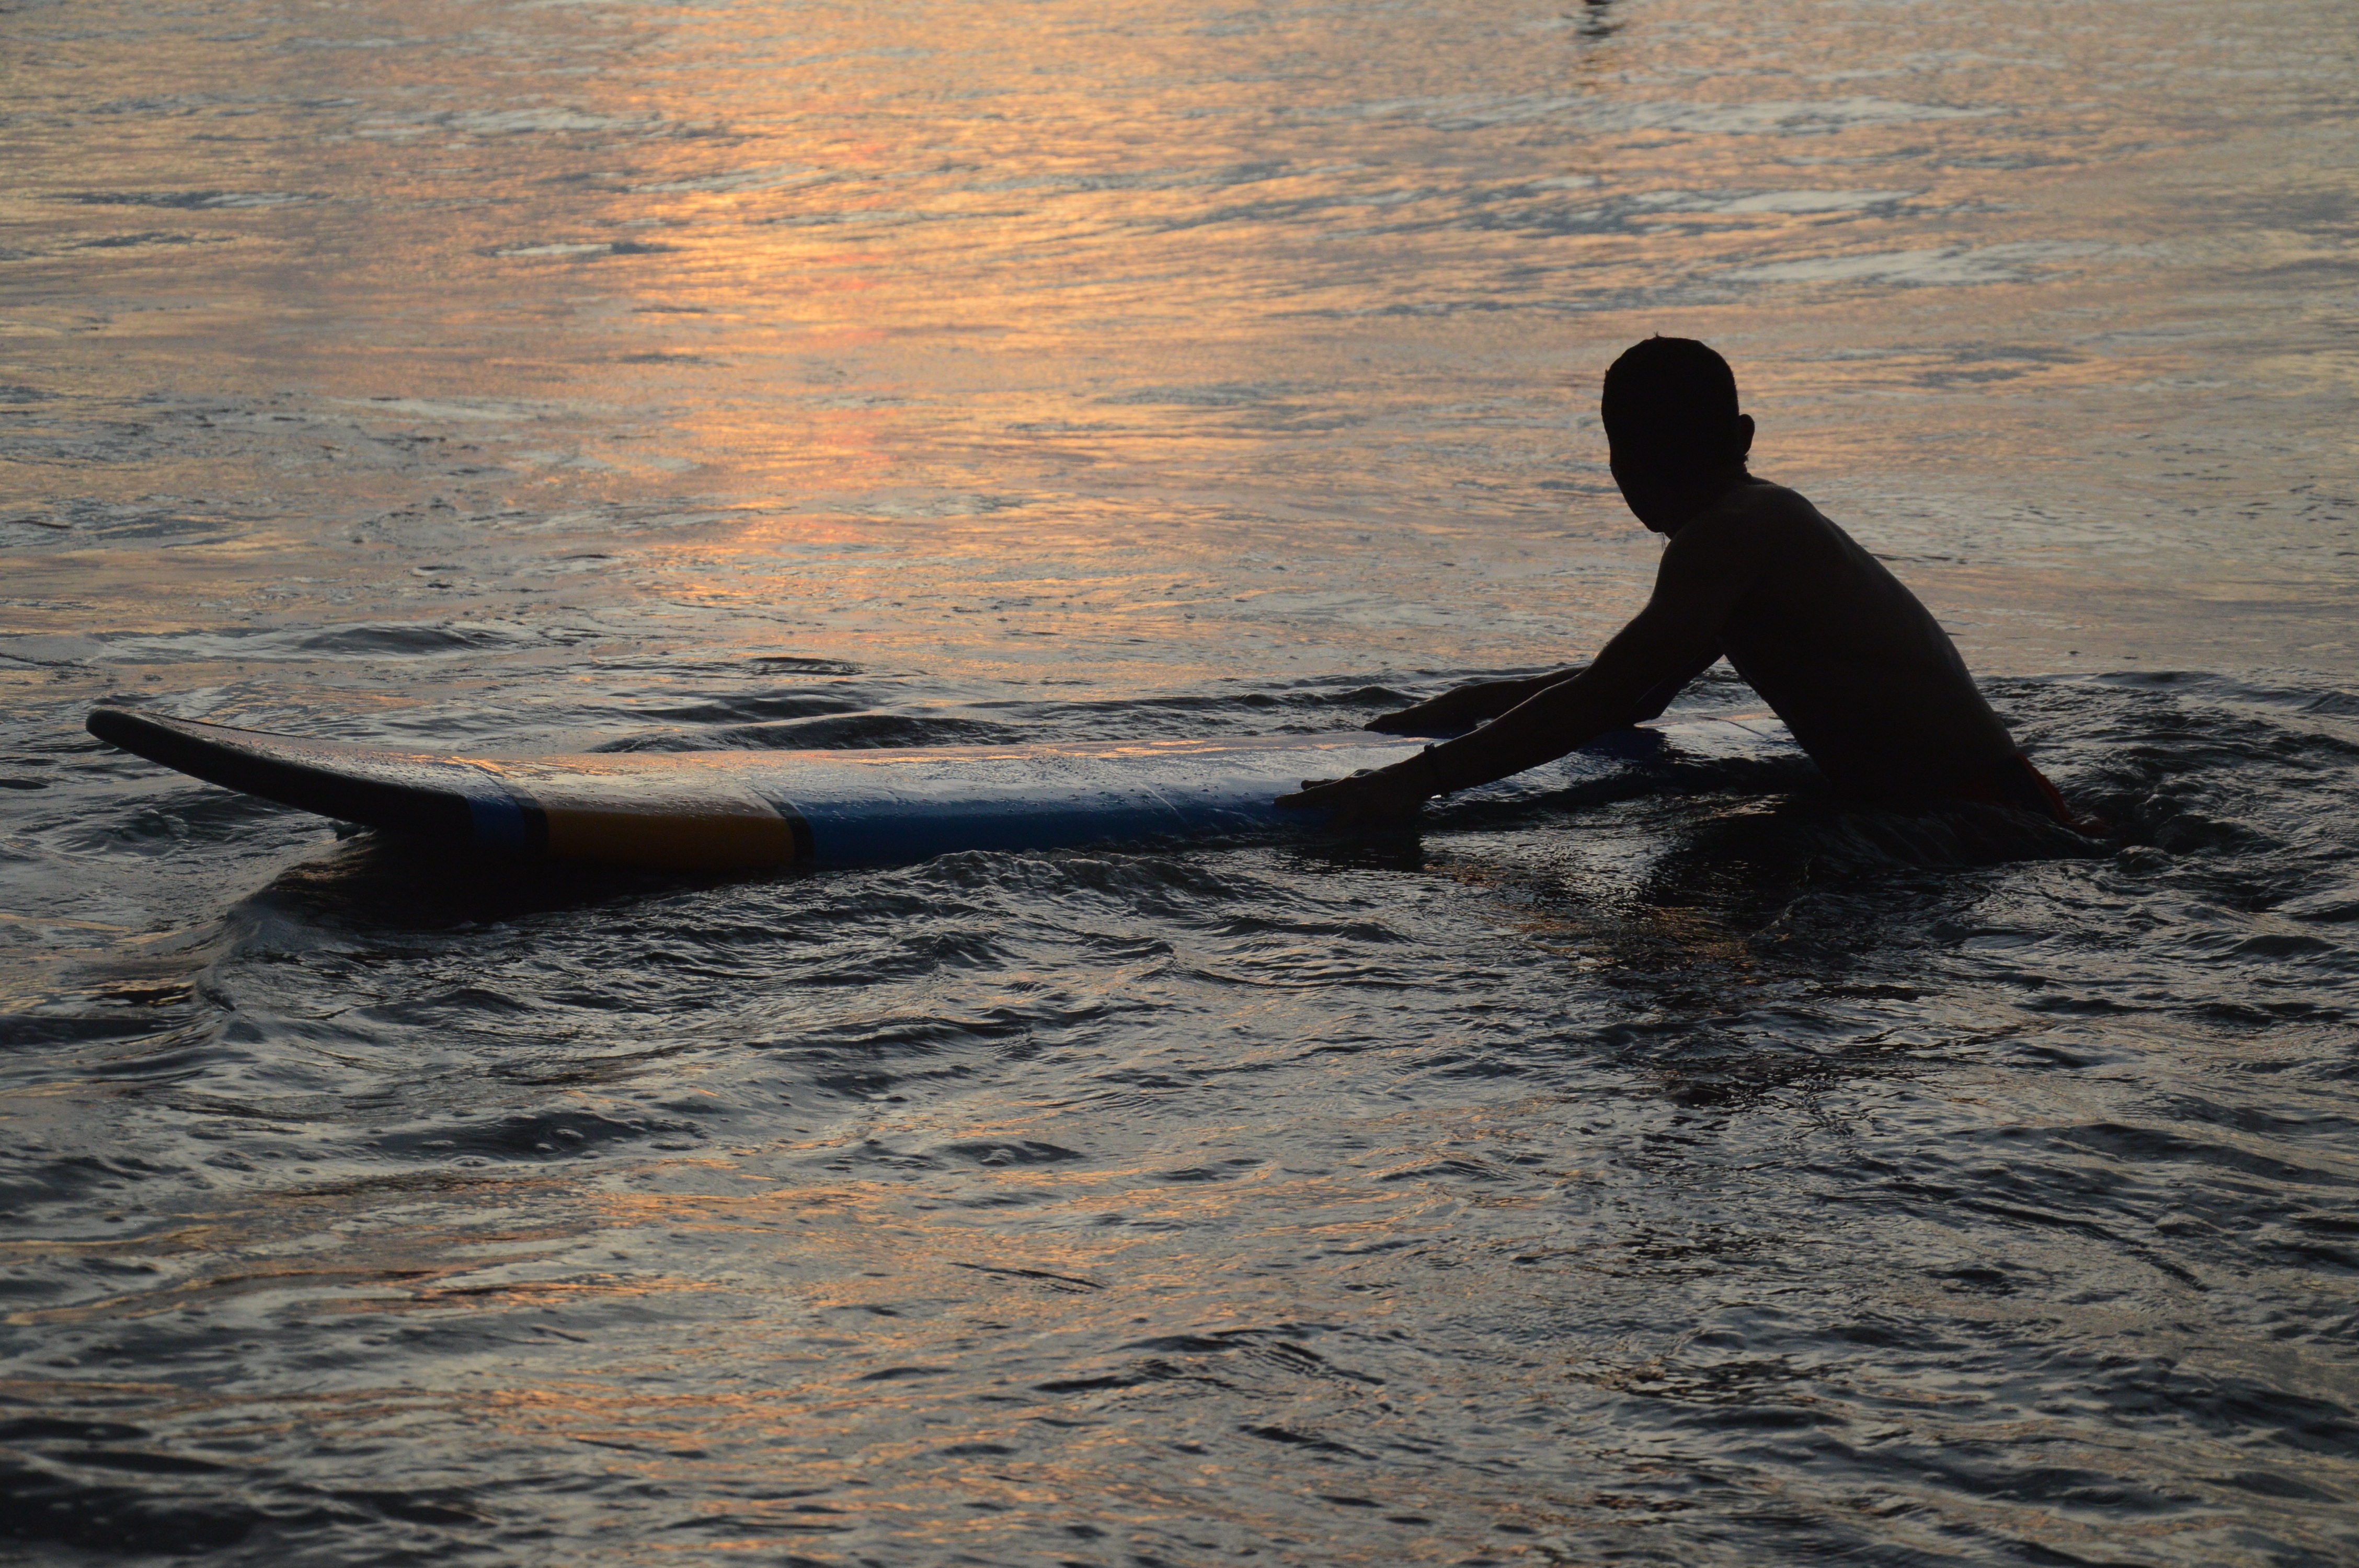
beach, sea, coast, water, ocean, people, board, sunset, shore, wave, travel, surfer, swim, surf, surfing, paddle, island, swimming, activity, outdoors, fun, sports, resort, boating, bali, wind wave